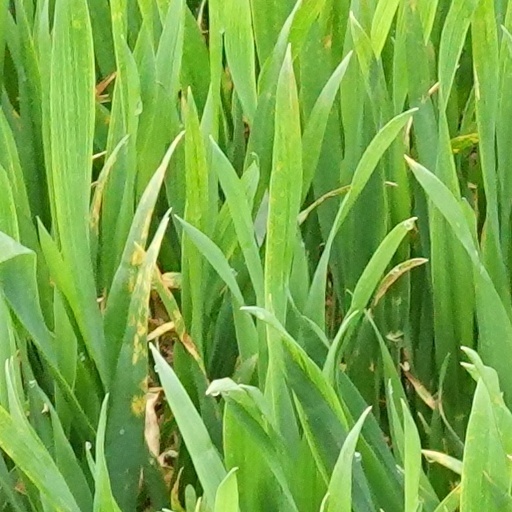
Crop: wheat